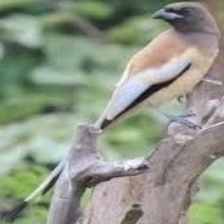
Species: RUFOUS TREPE
Scientific name: DENDROCITTA VAGABUNDA